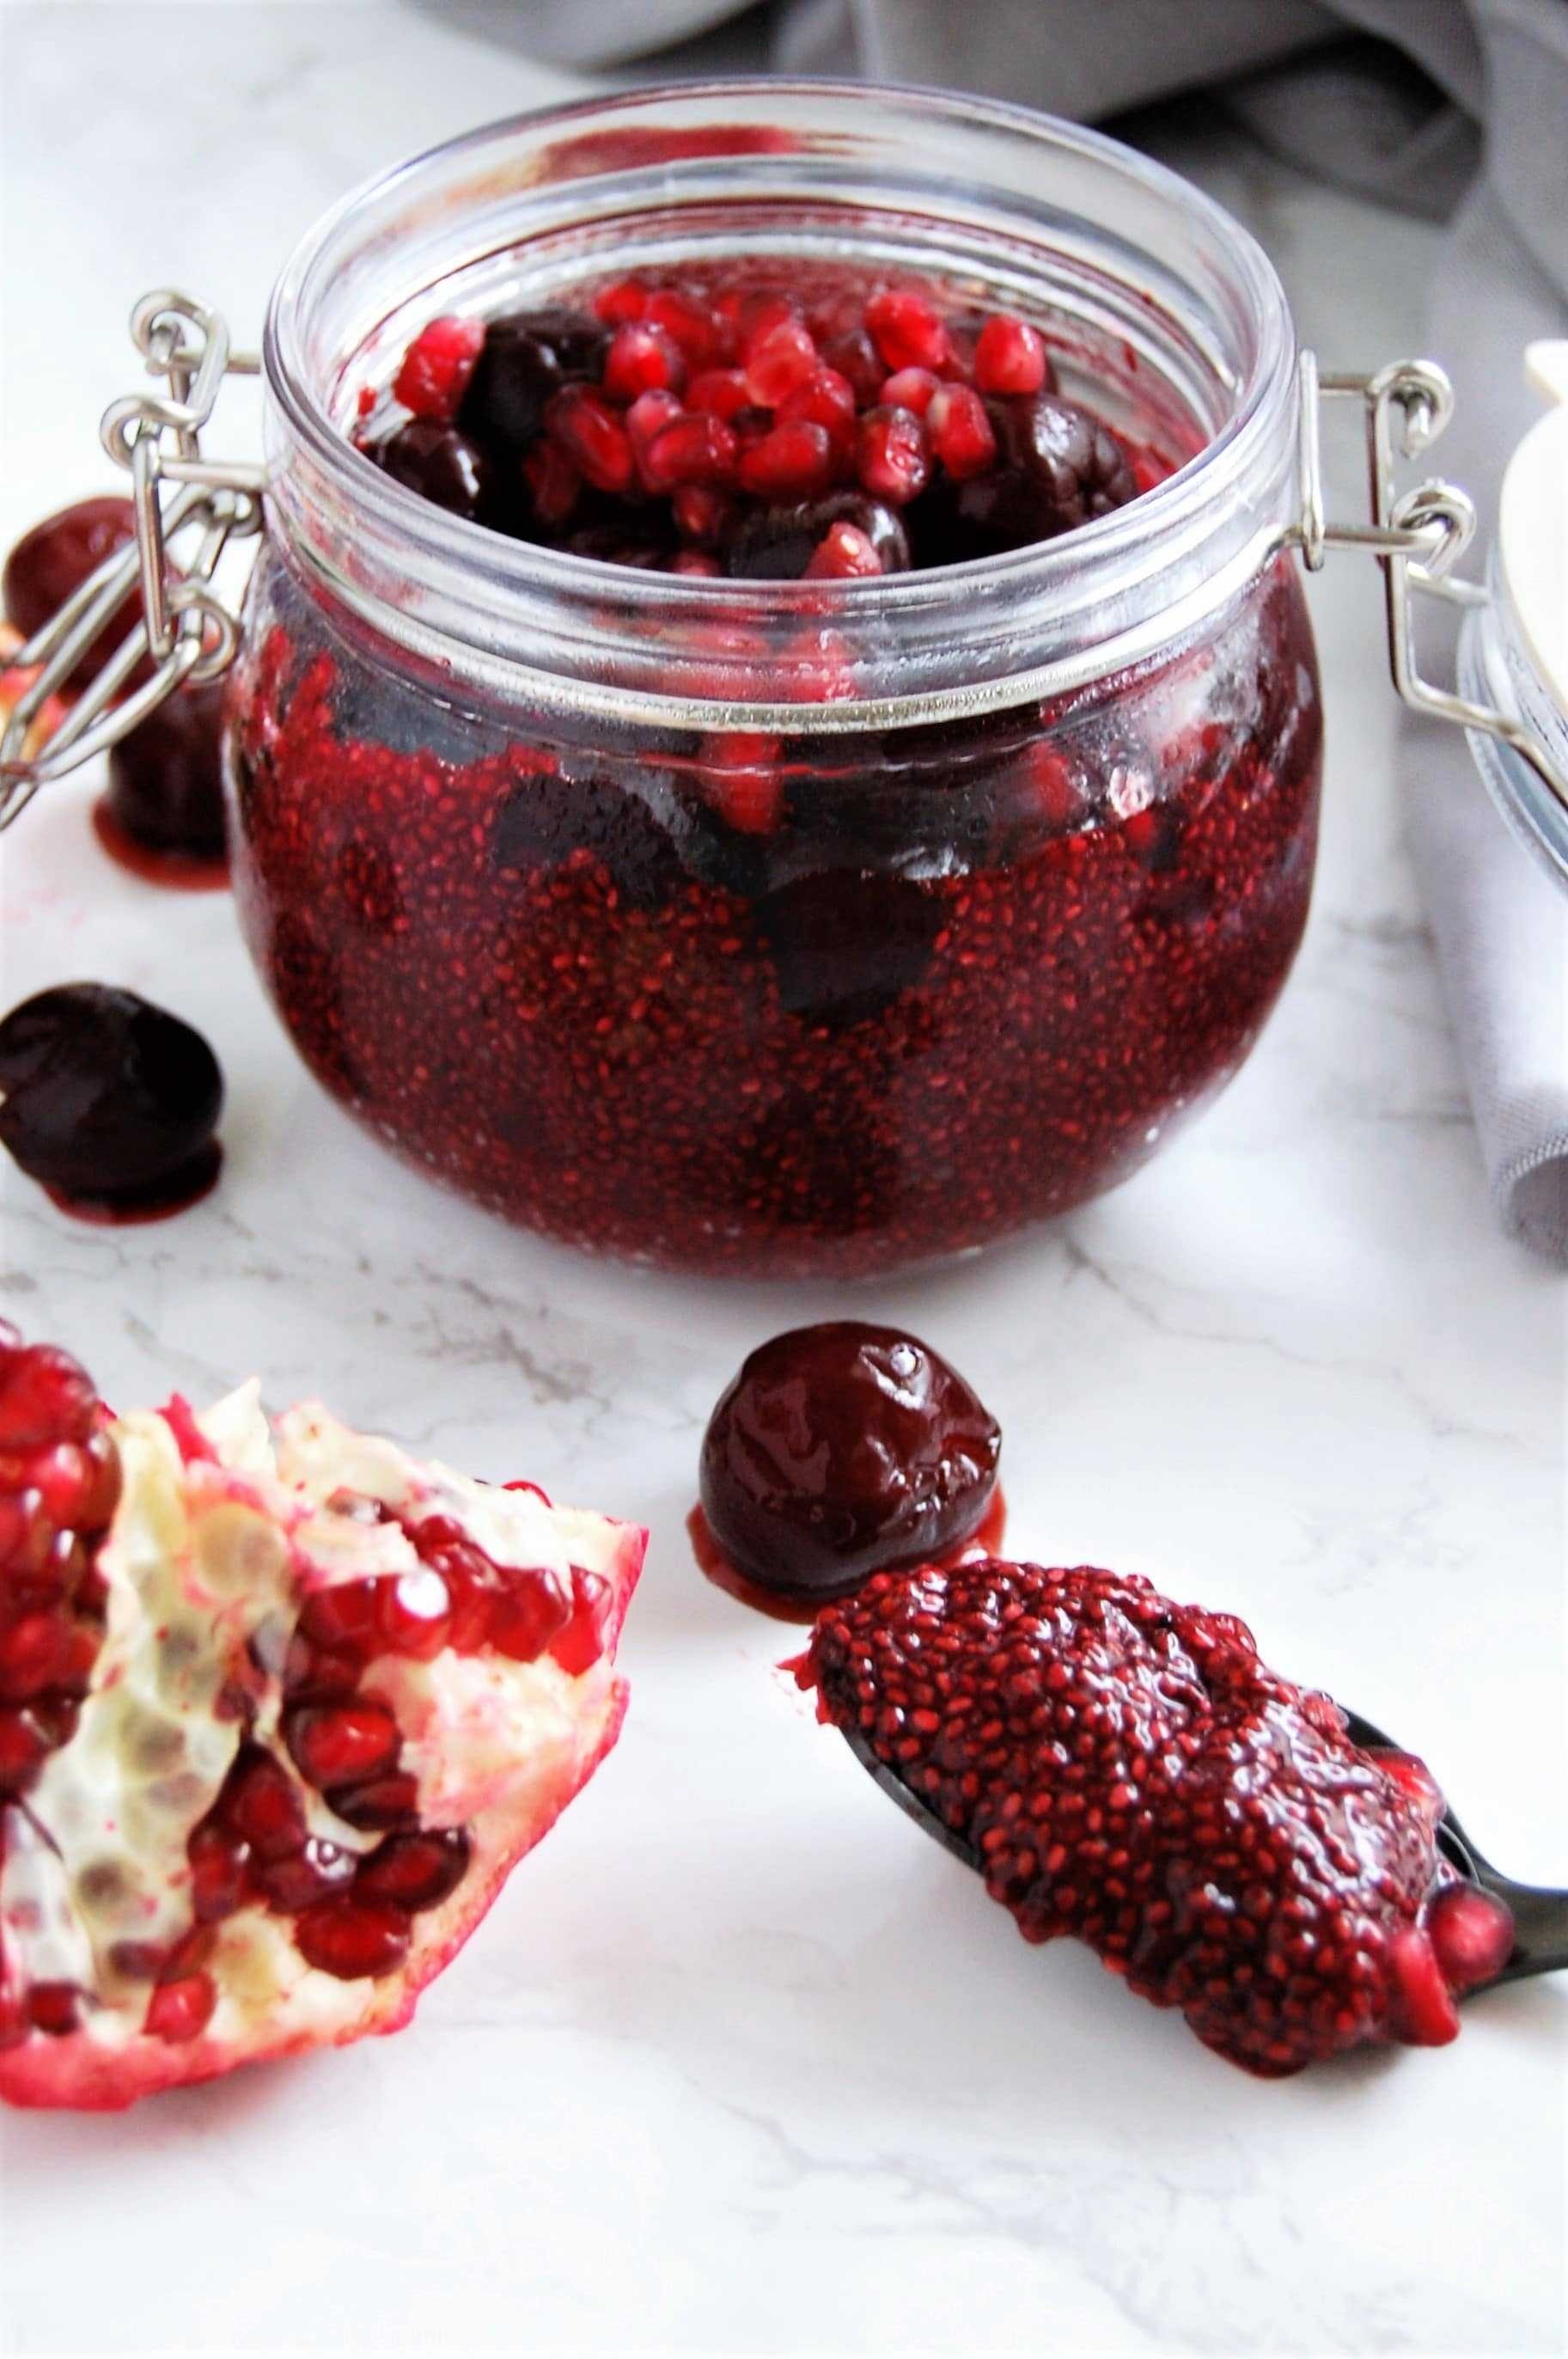
Label: Pomegranate